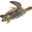
Label: turtle